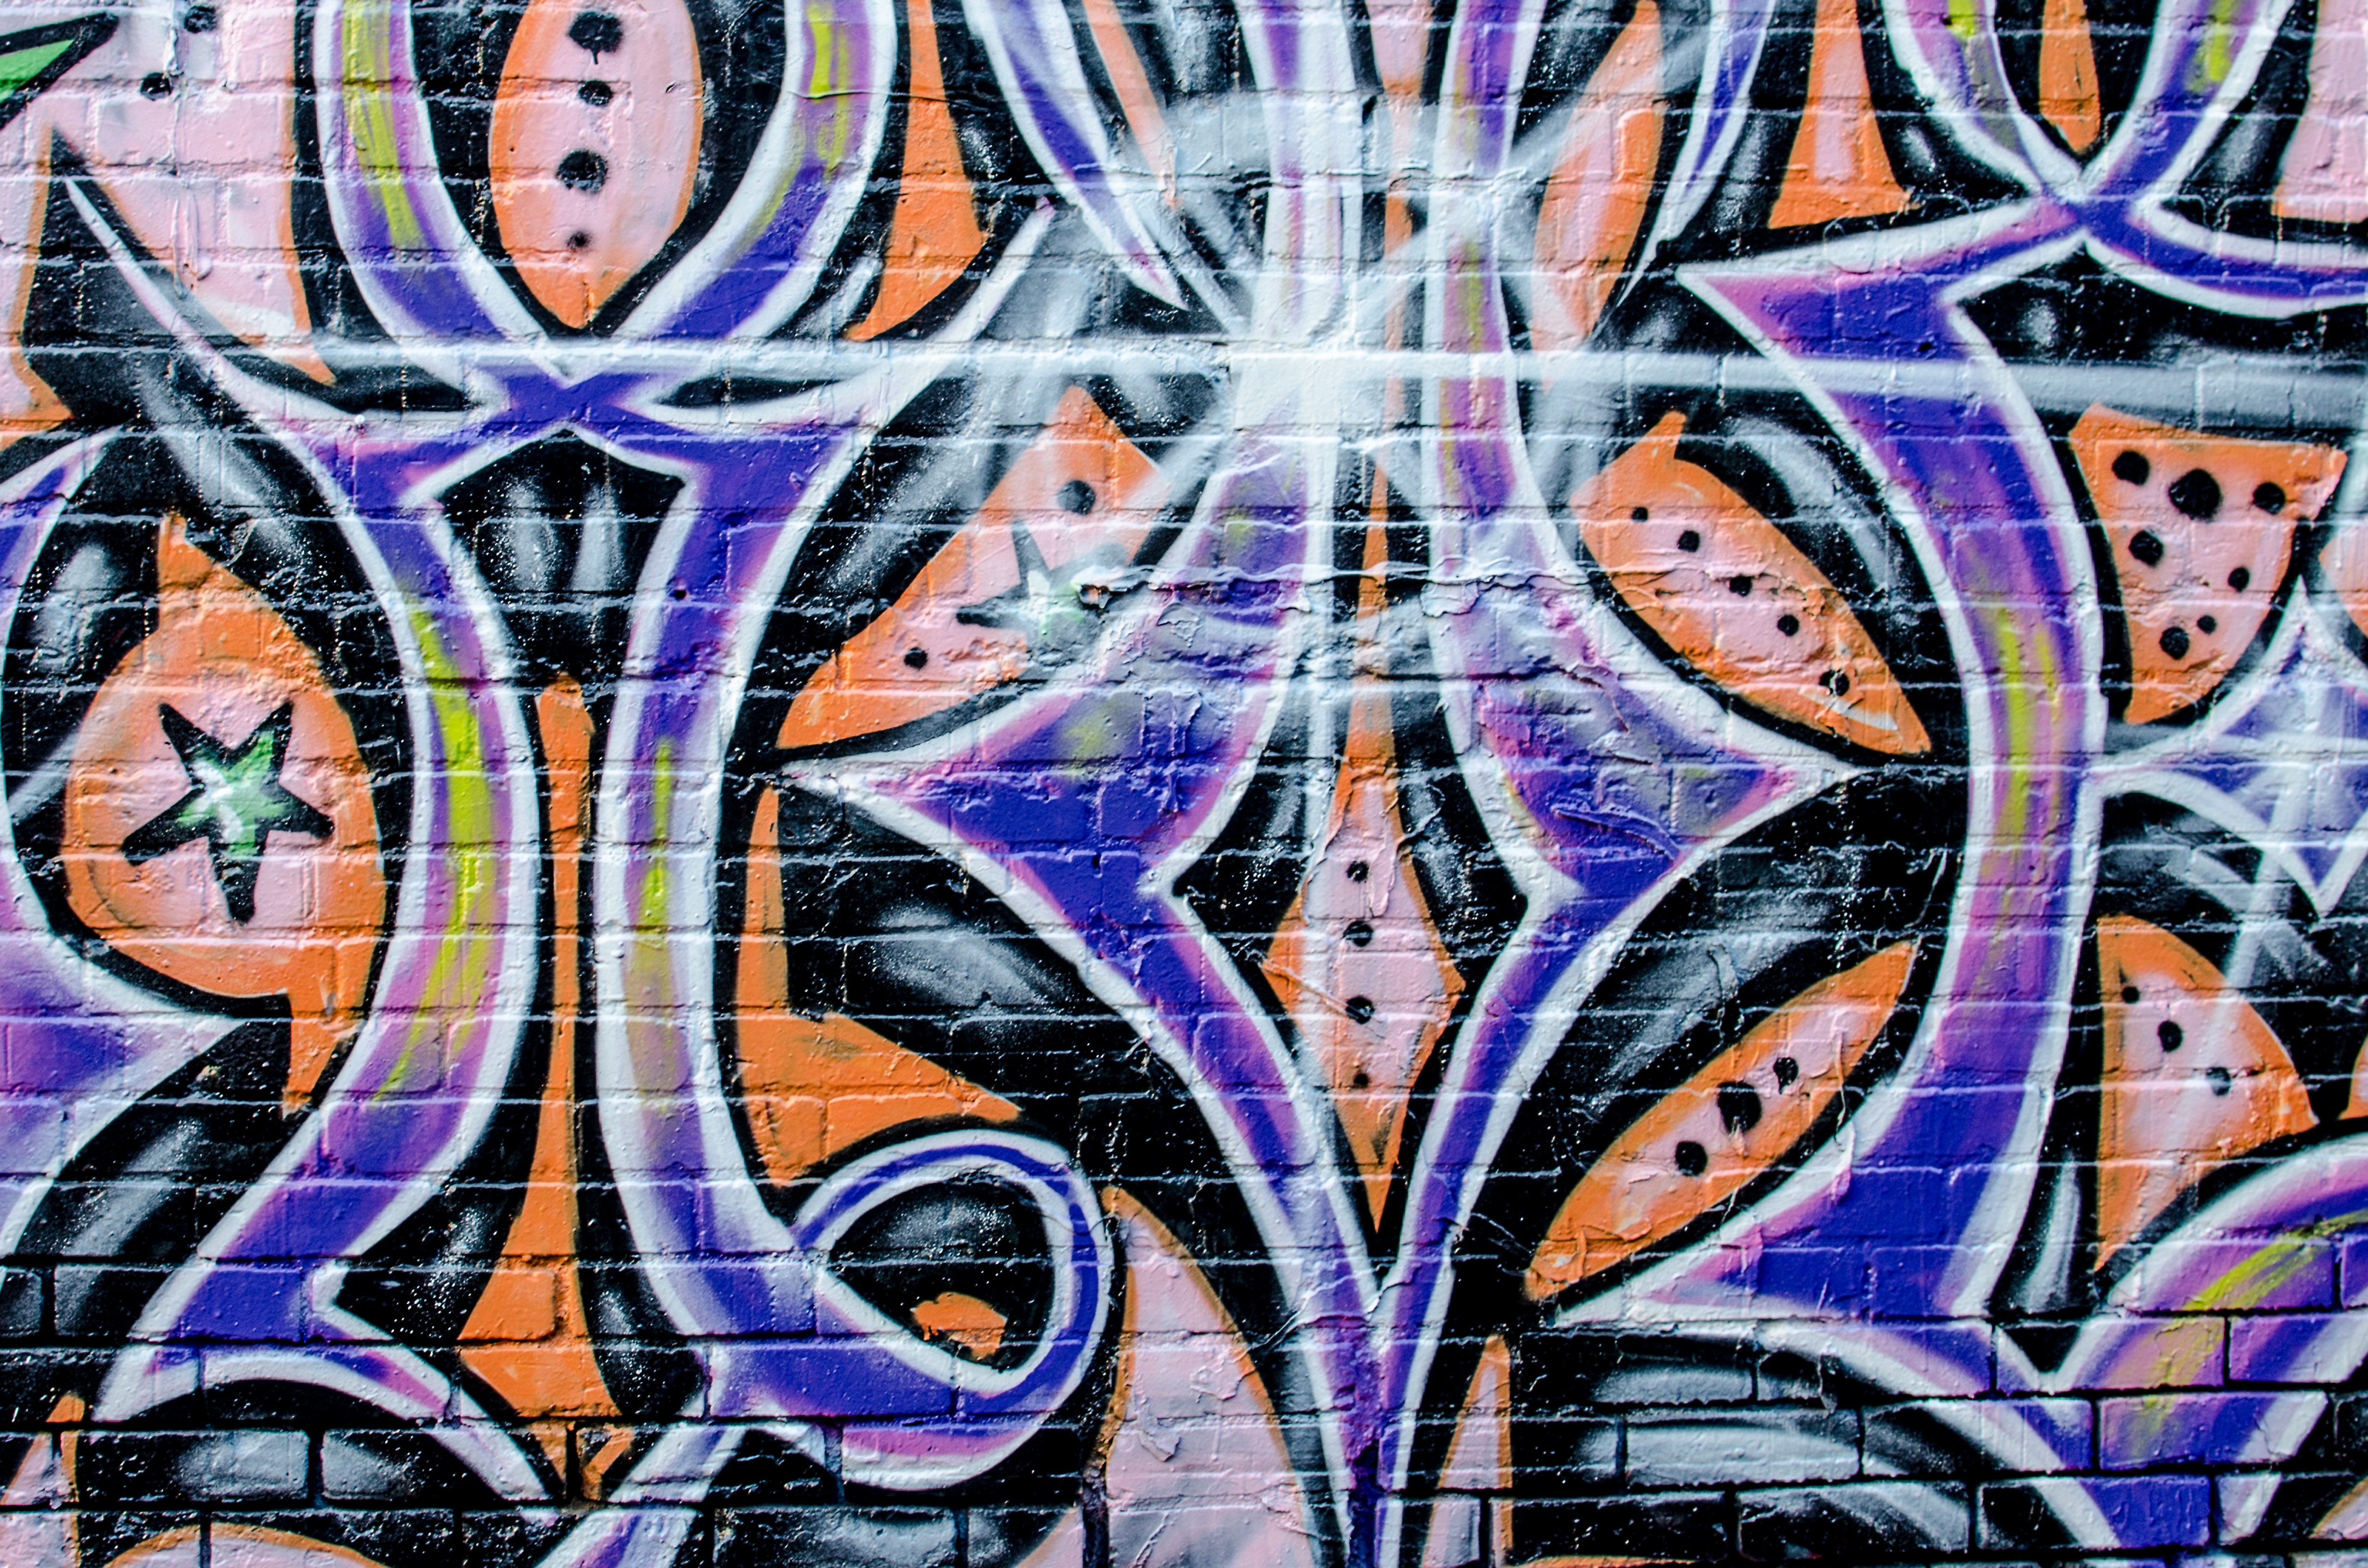
street, window, city, urban, wall, pattern, spray, artistic, paint, grunge, graffiti, font, art, american, drawing, illustration, design, symmetry, culture, grafitti, modern art, psychedelic art, grafitti art, alley art, spray paint art